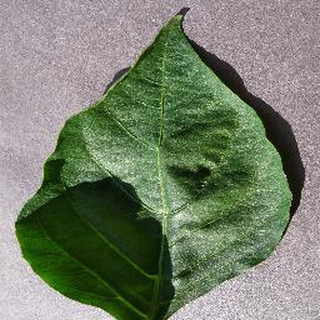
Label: healthy_bell_pepper